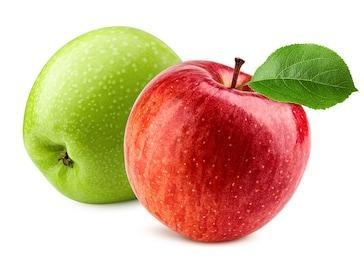
Label: apple